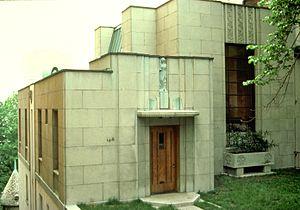
L'architecture à Montréal est caractérisée par son éclectisme. En tant que l'un des plus anciens établissements européens en Amérique du Nord, Montréal conserve la trace d'un passé d'abord français, dont l'architecture vernaculaire s'est solidement implantée avant la révolution industrielle. À compter du XIXᵉ siècle, l'influence britannique est omniprésente, influence qui devient plus américaine au XXᵉ siècle. Avec la construction de la Place Ville-Marie, du métro et la tenue de l'Exposition universelle de 1967 et des Jeux olympiques d'été de 1976, Montréal adopte le style international.